Ruddy duck

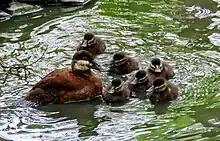
A female ruddy duck with six ducklings

Unlike other migratory anatine courtship where partnerships occur in wintering grounds, ruddy ducks often begin courtship on the breeding ground. Both male and female ruddy ducks have been observed interacting aggressively with each other but despite aggression, pairs can be seen loafing next to each other minutes later. Their breeding habitat is marshy lakes and ponds.